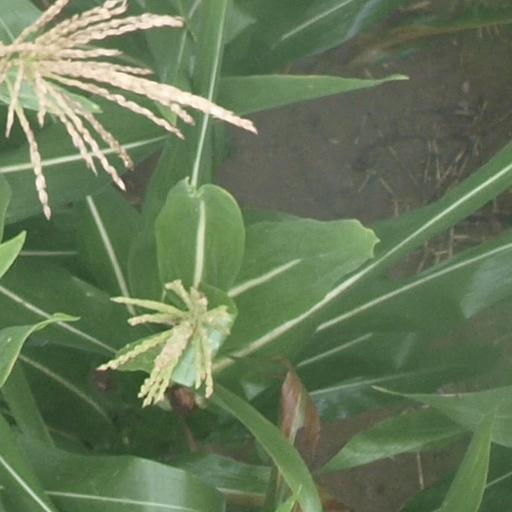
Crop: maize; corn